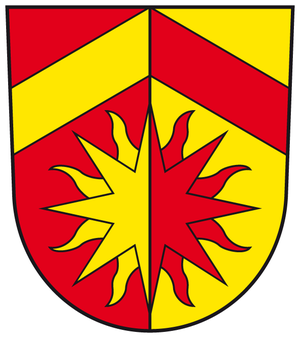
Häuslingen
Coat of arms of Häuslingen
Häuslingen er en kommune i Samtgemeinde Rethem/Aller i Landkreis Heidekreis i den centrale del af den tyske delstat Niedersachsen. Kommunen har et areal på 13,58 km², og et indbyggertal på godt 800 mennesker.